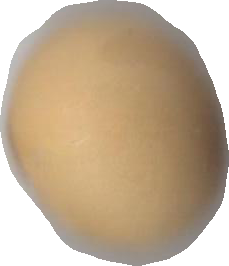
Variety: Dega